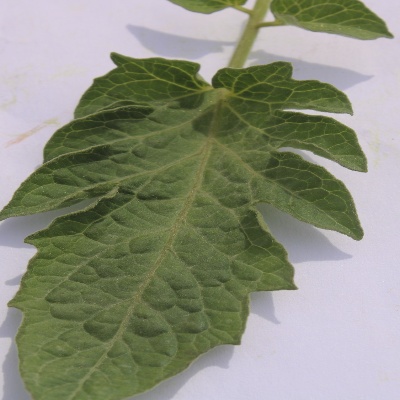
Crop: Tomato
Condition: healthy